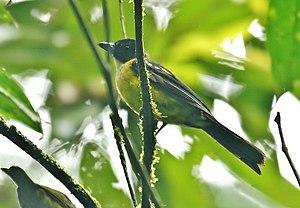
Lanio est un genre d'oiseaux de la famille des Thraupidae.
Le Tangara à gorge blanche est une espèce de passereaux appartenant à la famille des Thraupidae.